GG Bond Movie: Ultimate Battle

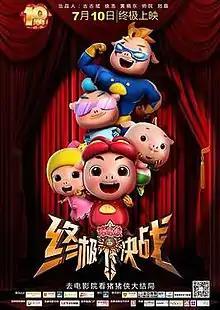
Poster

GG Bond Movie: Ultimate Battle is a 2015 Chinese animated adventure comedy film directed by Jinming Lu and Jinhui Lu. The film was released on July 10, 2015. The film is part of the "GG Bond" film series, following "GG Bond 2" (2014), and followed by "" (2017).